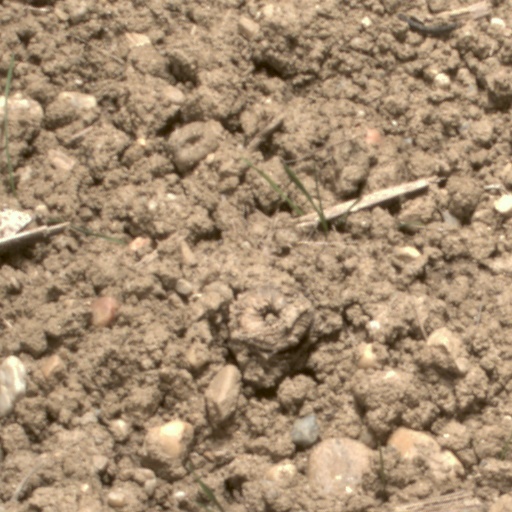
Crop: wheat